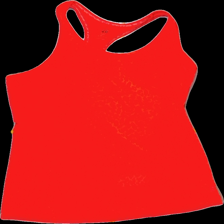
View: front
Type: Tank top
Category: Ladies
Brand: H&M
Colors: Pink
Material: 100% Poly
Pattern: Animal print
Cut: Tight
Size: L
Trend: No trend
Stains: No
Damage: 0
Price range: 50-100
Recommended usage: Reuse